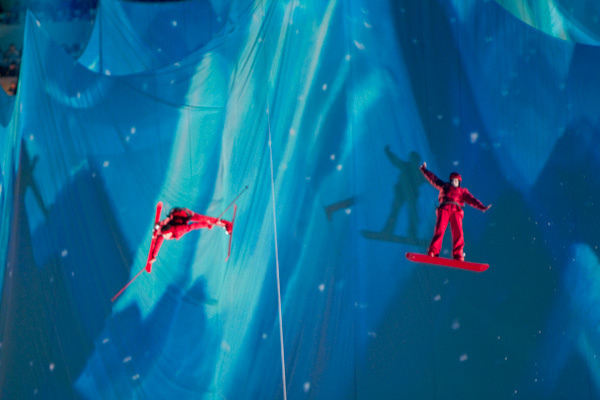
user: Given an image and a question. Answer the question in a short answer. Question: How fast will they fall? Short Answer:
assistant: fast